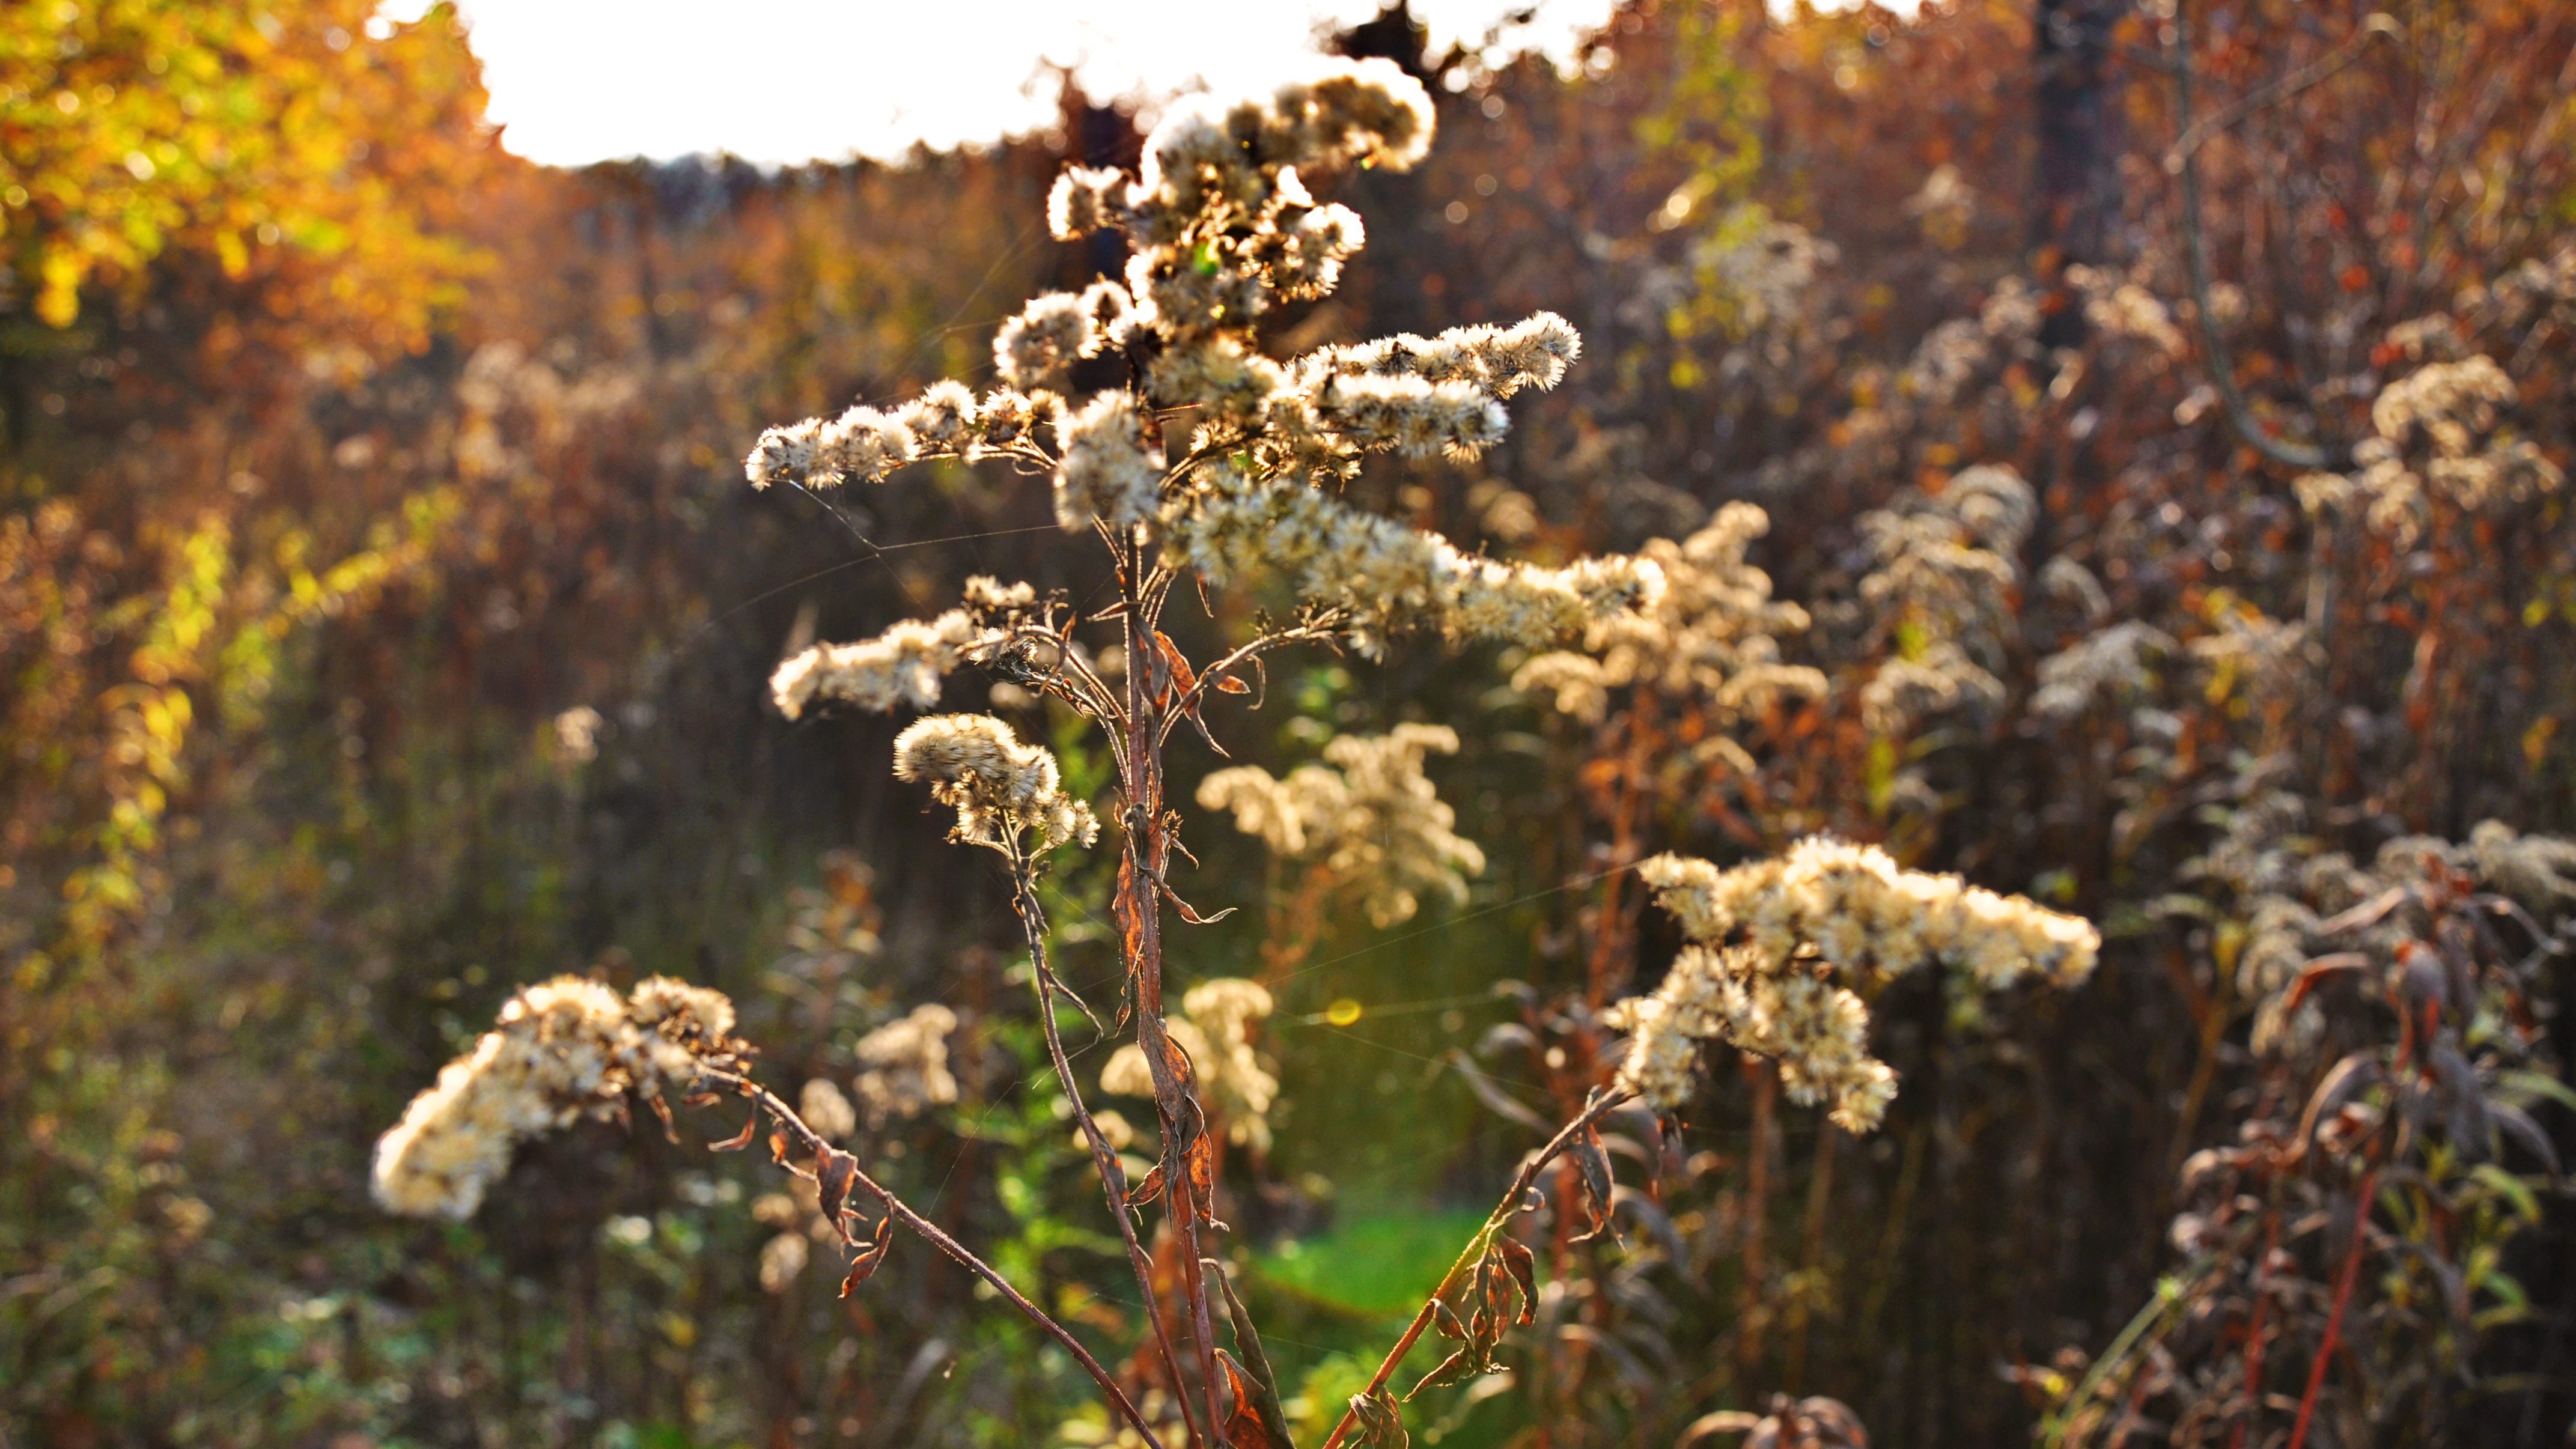
tree, nature, branch, blossom, light, plant, leaf, flower, spring, produce, autumn, botany, flora, season, wildflower, shrub, macro photography, flowering plant, woody plant, land plant